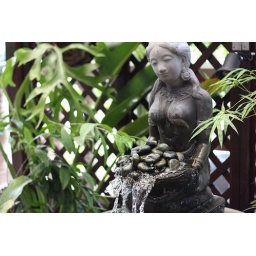
One of my close teacher's house had this in her porch..it was a black stone imported from Indonesia.